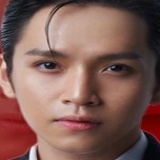
ca sĩ Hoài Lâm